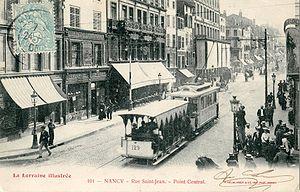
L’ancien réseau de tramway de Nancy est un réseau de tramway urbain composé à son apogée de sept lignes. D'abord hippomobile, le réseau sera intégralement électrifié en 1903. Il desservait Nancy et sa banlieue, poussant jusqu'à Pompey, Pont-Saint-Vincent et Dombasle, ces deux derniers terminus étant exploités jusqu'en 1919 par une compagnie annexe, la Compagnie des tramways suburbains.
La rue Saint-Jean est une des principales artères du centre-ville de la commune de Nancy, dans le département de Meurthe-et-Moselle, en région Lorraine.
Le transport léger guidé de Nancy est un système de transport routier, à roulement sur pneus et à guidage par un rail central, de technologie Transport sur voie réservée de Bombardier. Deux réseaux de transports guidés se sont succédé à Nancy :